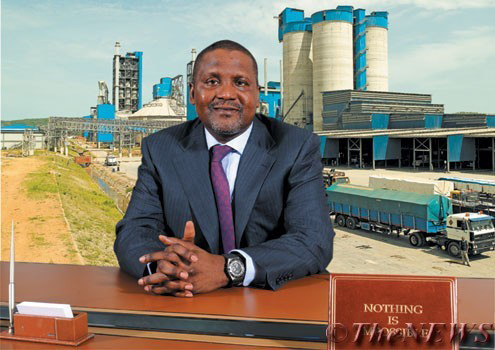
Mbokk mi nataal bi ma ko xoolee, gis naa ci genn góor, ma nga toog sañse ba jëkk solub costume. La ne ca gannaawam nag ma nga mel ne ab isin. Gis naa ci itam lu mel nib taabal taabali bant la teg loxo ya, takkab montar. Ginnaaw gaa nga def àll bu ne yàmbalaŋ.